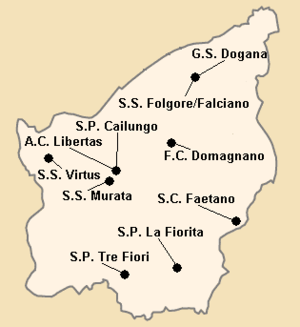
Répartition des clubs en Serie A1 1989-1990.
La saison 1989-1990 de Serie A1 était la cinquième édition de la première division saint-marinoise.